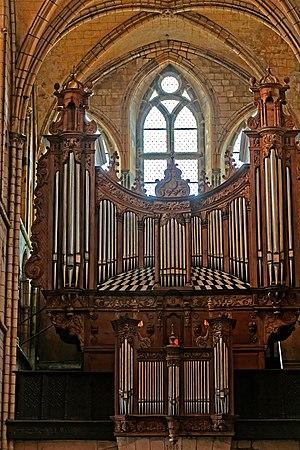
Grand orgue de la Cathédrale Saint-Paul-Aurélien de Saint-Pol-de-Léon (29, Bretagne) construit par les anglais Robert et Thomas Dallam (1660).
Les Dallam représentent une famille de facteurs d'orgue d'origine anglaise, de religion catholique.
La cathédrale Saint-Paul-Aurélien de Saint-Pol-de-Léon est une église cathédrale qui était le siège du diocèse de Léon, créé au VIᵉ siècle et supprimé en 1801. L'église fait actuellement partie du diocèse de Quimper et Léon dont elle est l'un des deux sièges. Elle fait l’objet d’un classement au titre des monuments historiques par la liste de 1840.